Posterior cortical atrophy

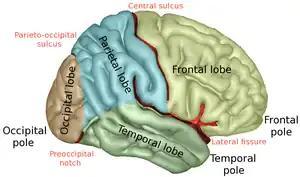
Lobes of the human brain

Posterior cortical atrophy (PCA), also called Benson's syndrome, is a rare form of dementia which is considered a visual variant or an atypical variant of Alzheimer's disease (AD). The disease causes atrophy of the posterior part of the cerebral cortex, resulting in the progressive disruption of complex visual processing. PCA was first described by D. Frank Benson in 1988.